Italian Red Cross

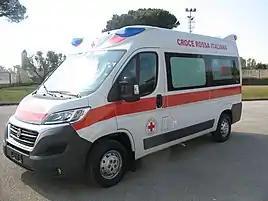
An Italian Red Cross ambulance from Chieti

The Italian Red Cross is currently conducting the 2020 Strategy promoted by the International Federation of Red Cross and Red Crescent Societies. The main aim of this project is to reach, during this decade, six objectives based on the analysis of the needs and vulnerabilities of the community. The six strategic objectives are the following: